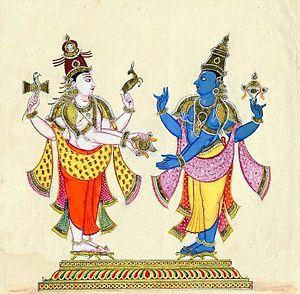
Une religion est un système de pratiques et de croyances en usage dans un groupe ou une communauté.